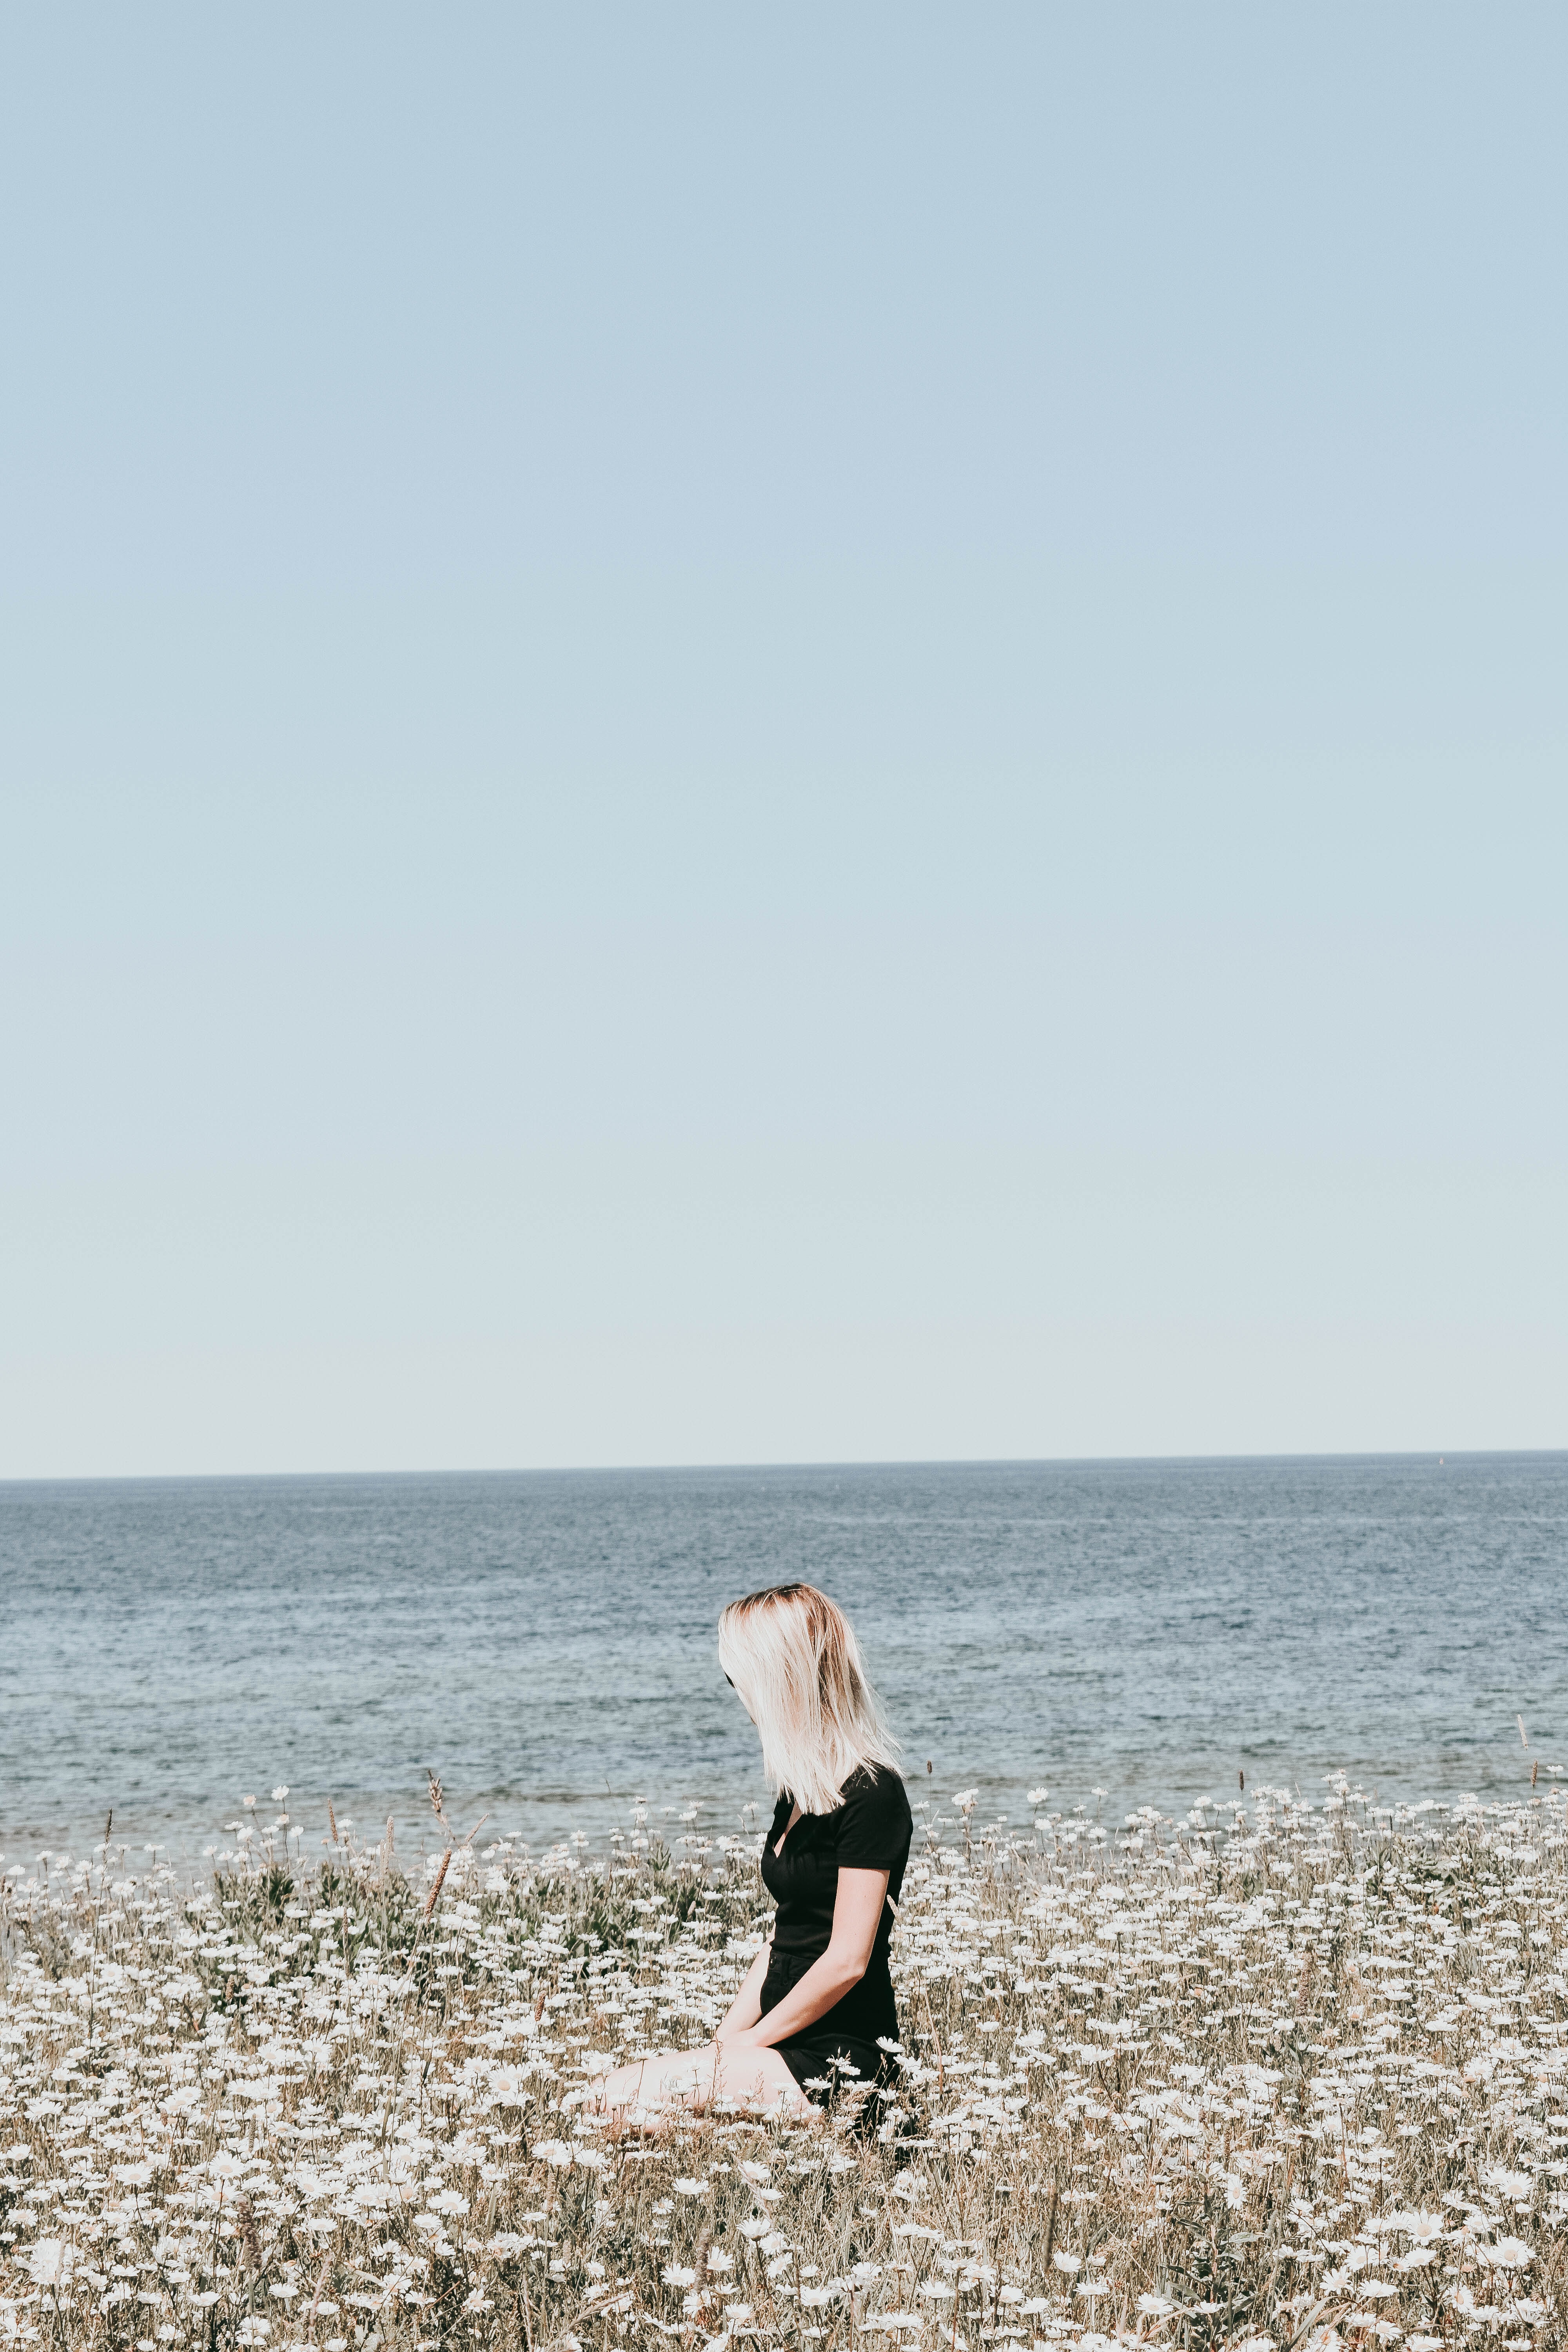
beach, sea, coast, water, sand, ocean, horizon, sky, girl, shore, summer, vacation, calm, fun, photograph, coastal and oceanic landforms